Finnish Guards' Rifle Battalion

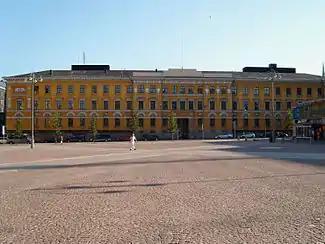
The Guards' Barracks by the Kasarmitori square in Helsinki, designed by Carl Ludvig Engel, housed the Finnish Guard throughout its existence.

In the autumn of 1817, the Vyborg regiment was split into two battalions, one of which was moved to Vasa. A part of this new battalion was further separated into a special command of 274 men, left to Hämeenlinna under the command of staff captain Nils Gylling. This became the basis for the Finnish Training Battalion and started operations in the summer of 1818. The battalion was assigned to Helsinki and named The Battalion of Helsinki. The first command was assigned to lieutenant colonel Herman Wärnhjelm. Because there were no suitable preexisting facilities in Helsinki at the time, the battalion remained for training in Hämeenlinna until the Kaartin kasarmi building, designed by Carl Ludvig Engel, was completed in 1822 and the Training Battalion moved in on 23 December 1824. The name of the battalion was changed to the Helsinki Training Battalion in 1819 and then to the Finnish Training Battalion in 1824.